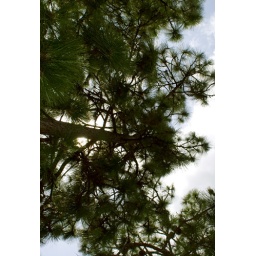
Looking up toward the sky at a long leaf pine - one of the most common trees here in Florida.